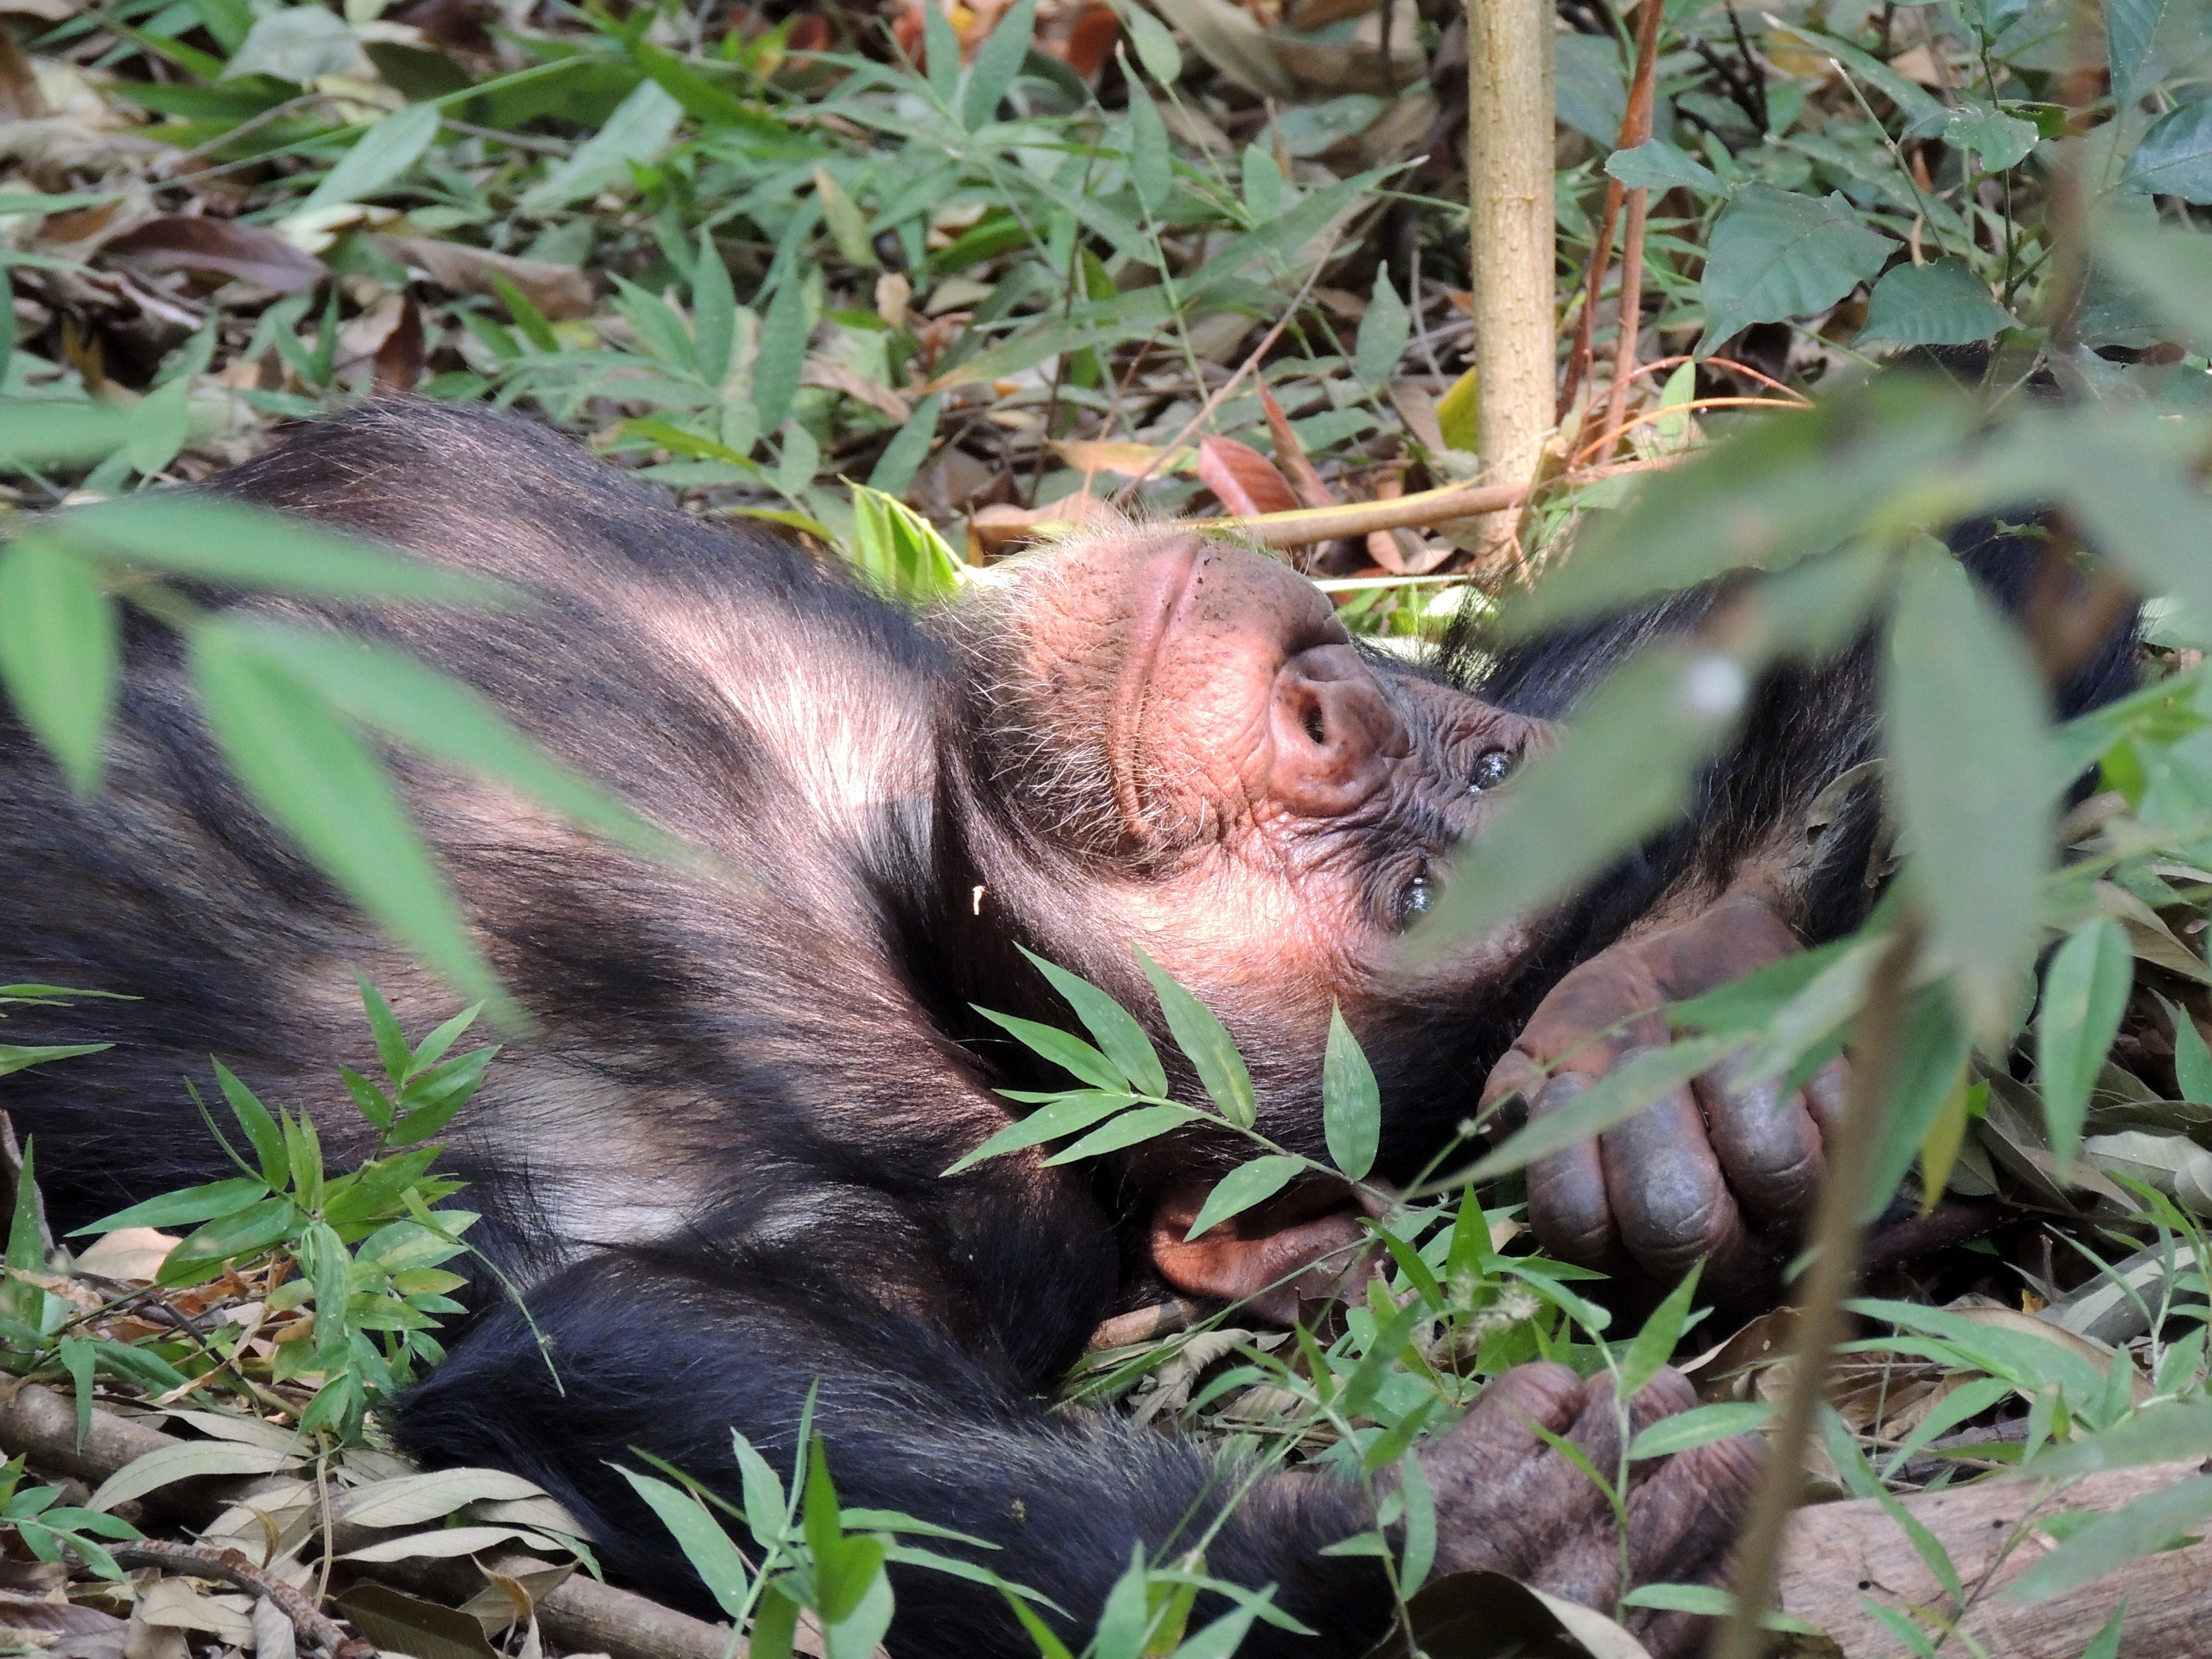
nature, forest, animal, wildlife, jungle, africa, mammal, rest, monkey, fauna, primate, chimpanzee, chimp, ape, rainforest, vertebrate, tanzania, daydream, great ape, mahale